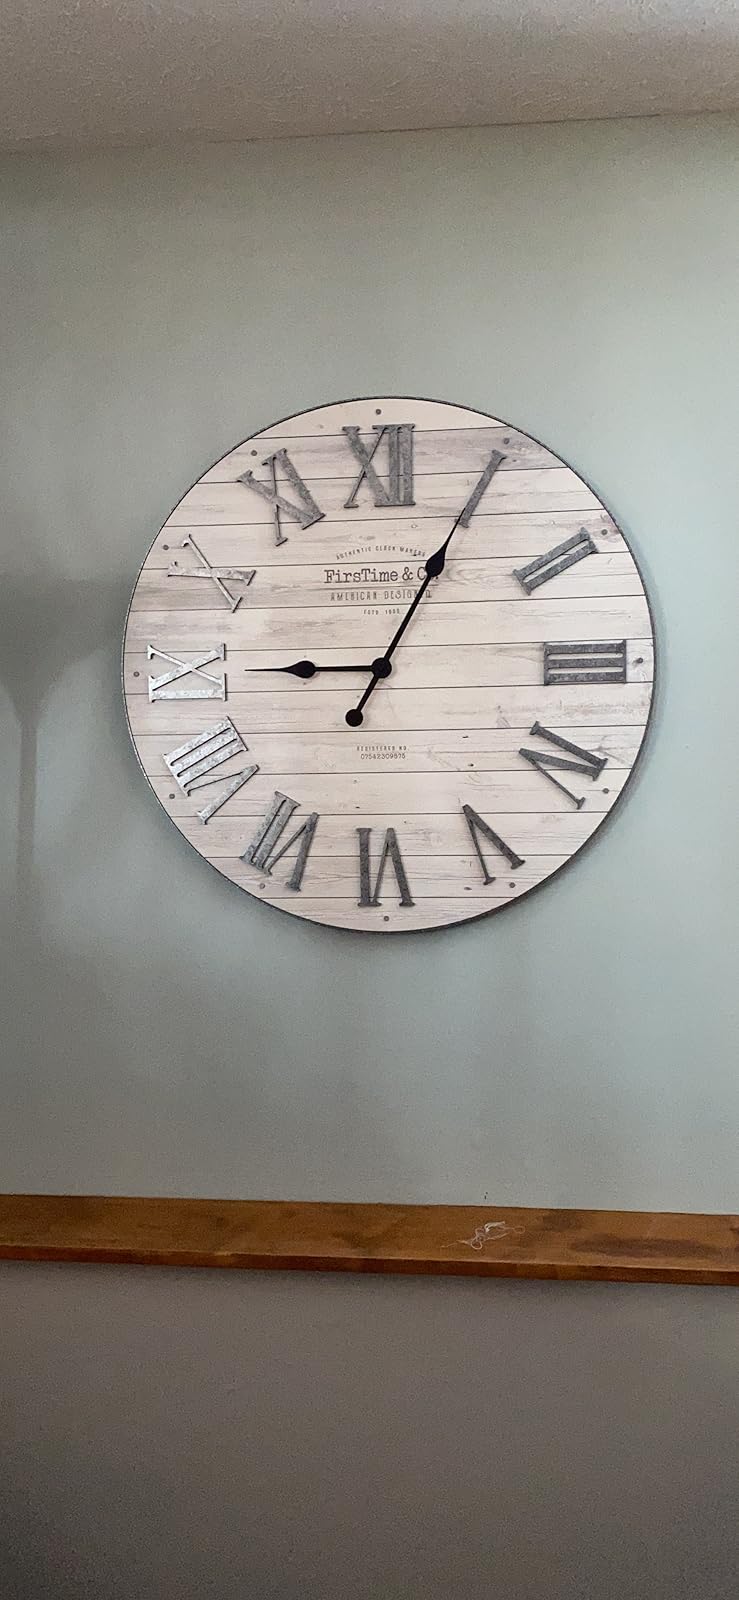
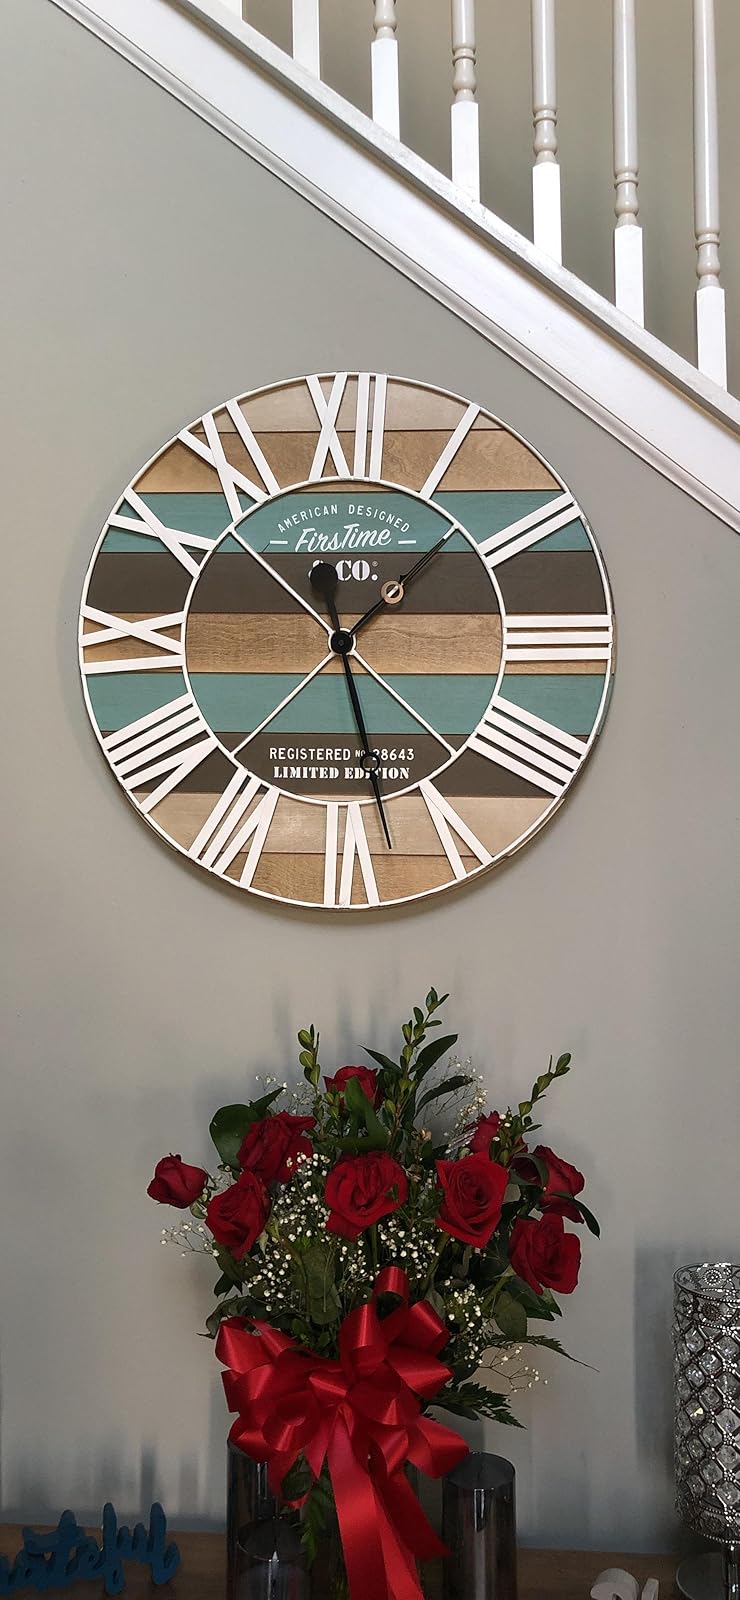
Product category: clock
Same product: no